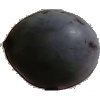
Label: Plum 3